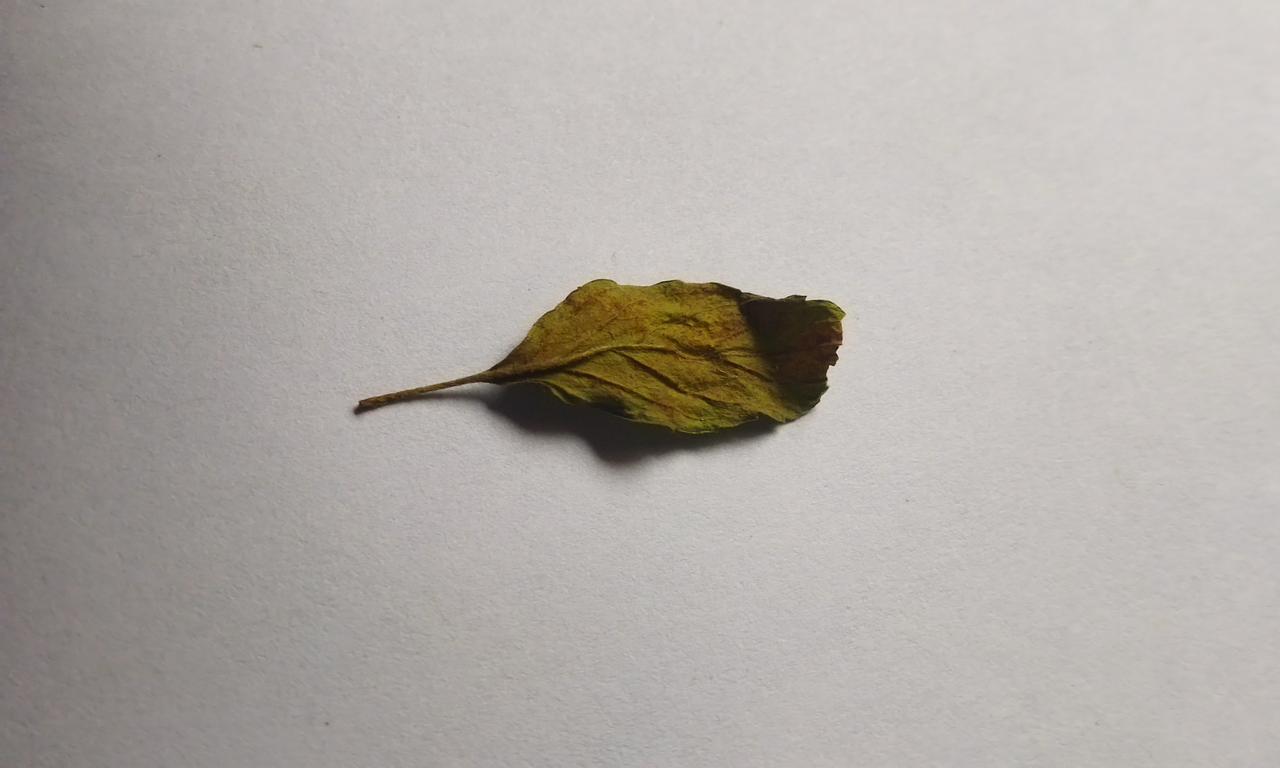
Label: Spoiled